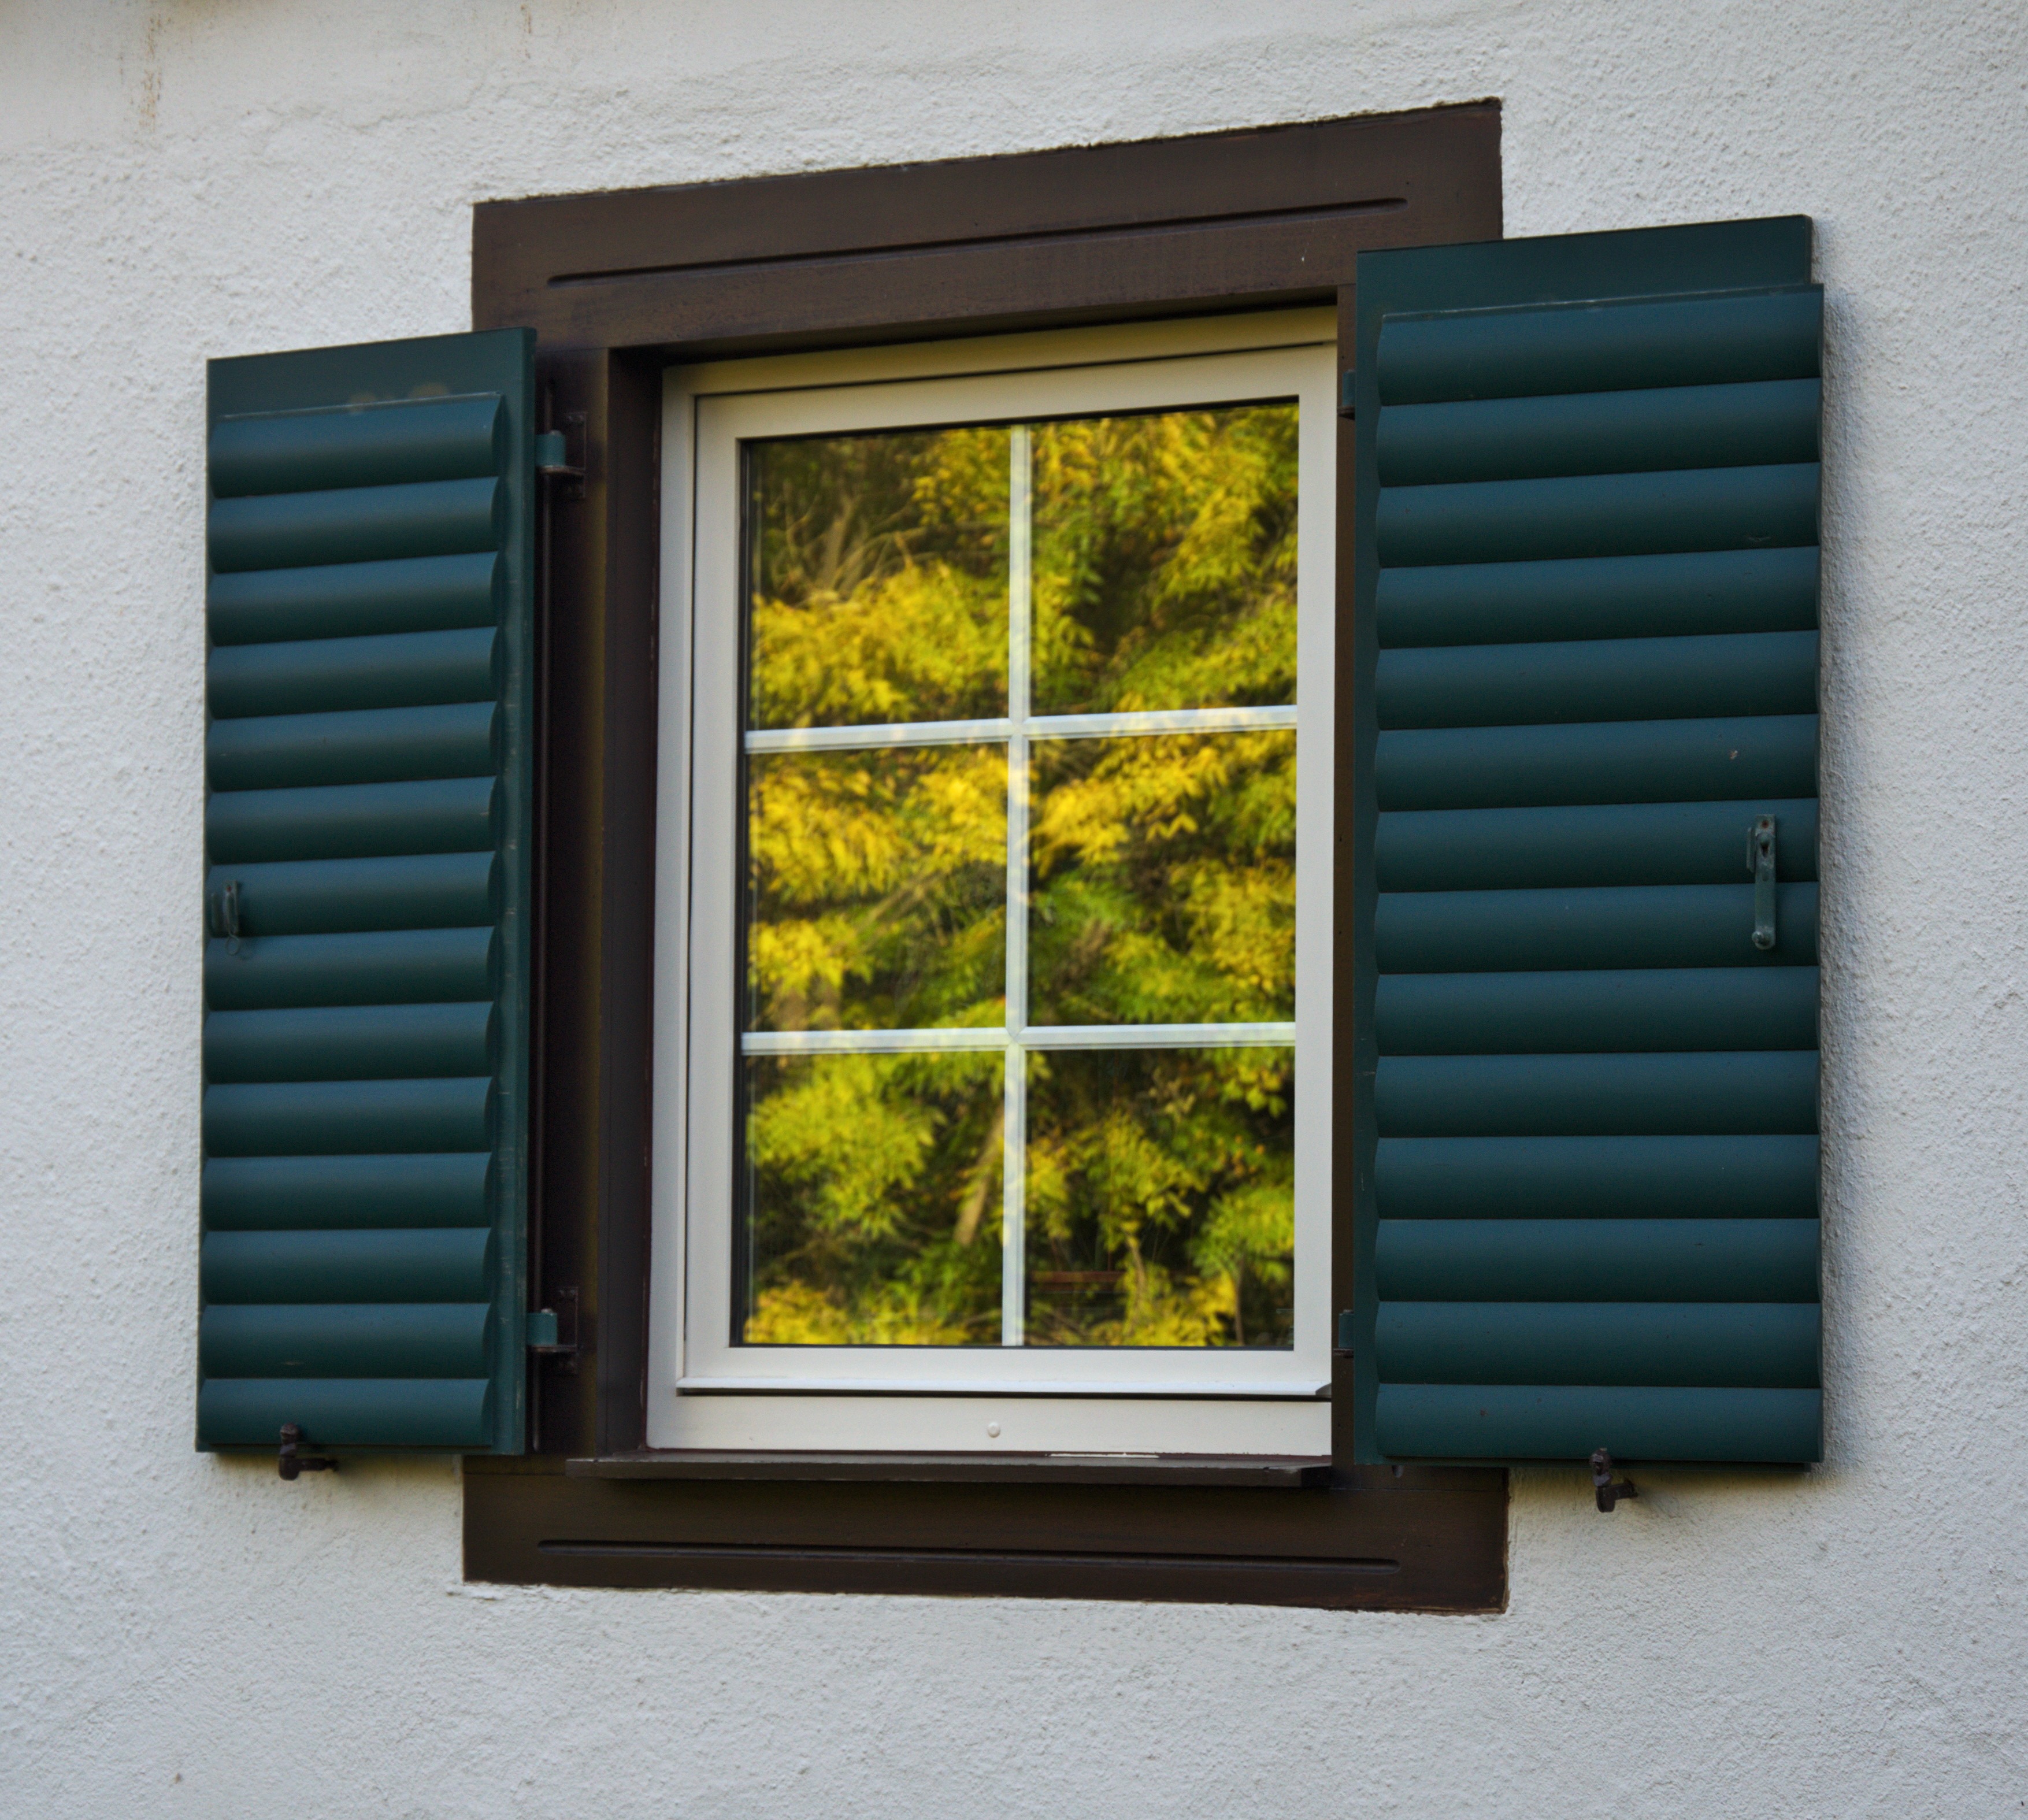
wood, window, building, atmosphere, wall, color, autumn, facade, blue, door, interior design, window blind, picture frame, mood, old window, hauswand, daylighting, window covering, window treatment, sash window, download window